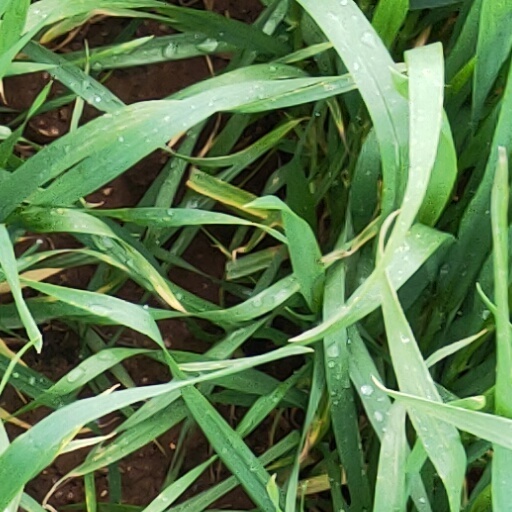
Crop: wheat